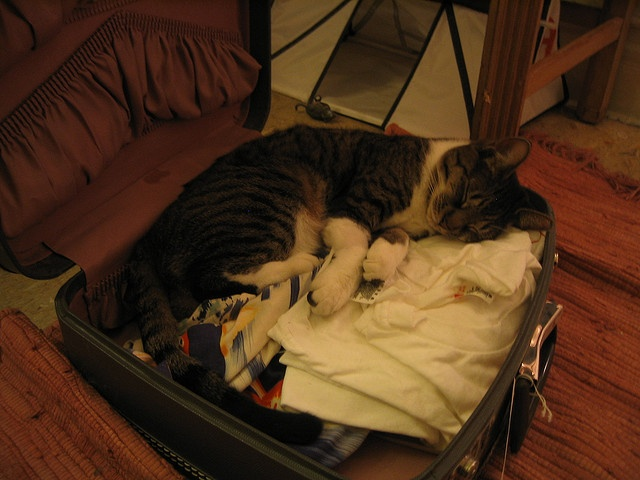
A cute cat laying down in a suitcase full of clothes.
A cat is sleeping on top of clothes in a suitcase.
A cat lies on an open suitcase on top of a carpet
A cat taking a nap in a packed suitcase.
A cat is sleeping inside of a suitcase.